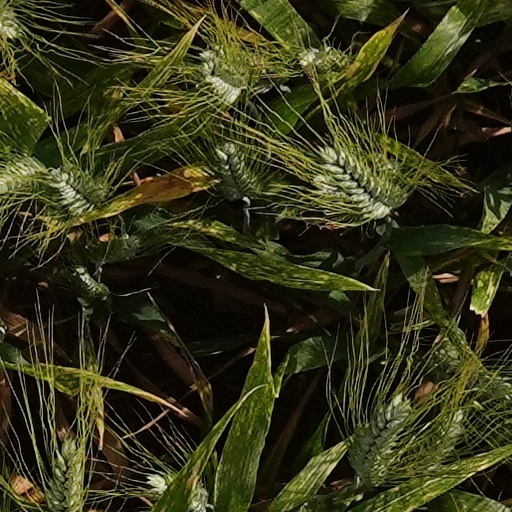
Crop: wheat